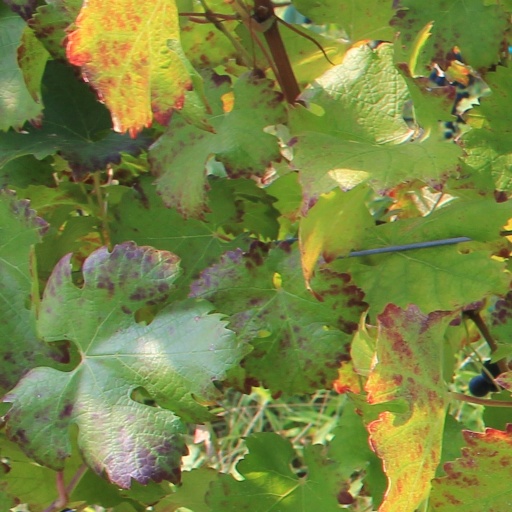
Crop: grape